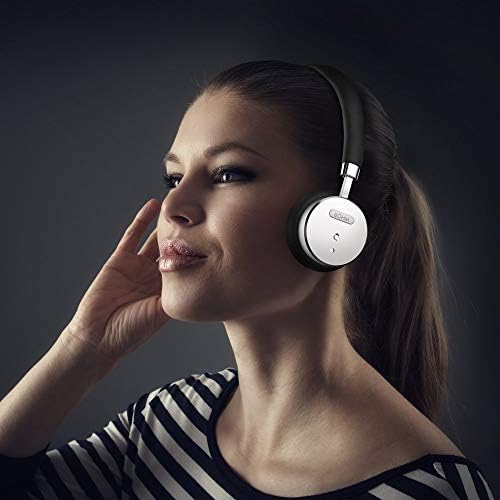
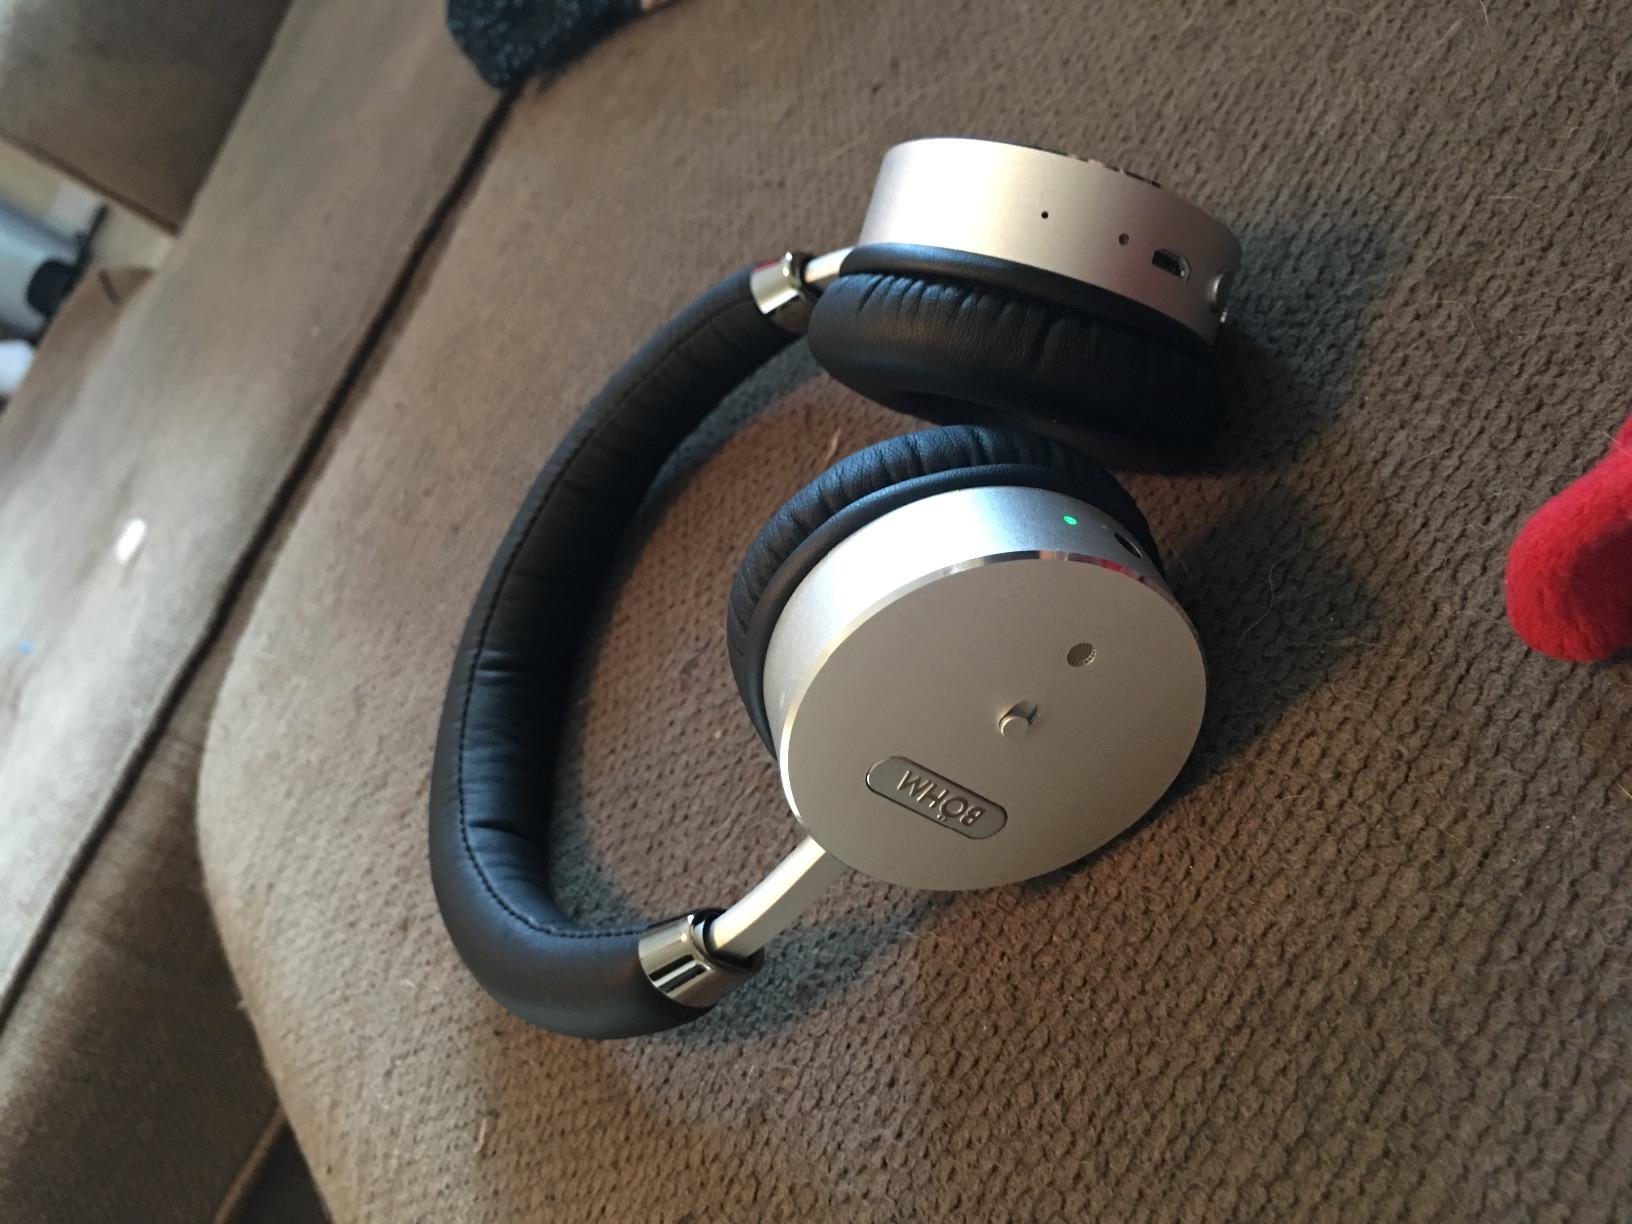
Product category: headphones
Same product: yes